JCB Academy

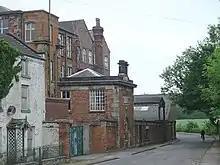
Arkwright's Tutbury Mill

The JCB Academy was the first of the new technical schools to open in the UK, opening in September 2010 in the converted and refurbished Arkwright Mill in Rocester, Staffordshire.